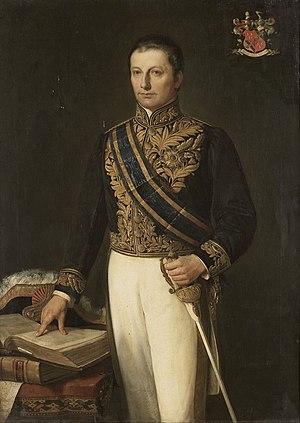
Cornelis Theodorus Elout, né à Haarlem le 22 mars 1767 et mort à La Haye le 3 mai 1841, est un homme politique néerlandais. Il est le père de Cornelis Pieter Jacob Elout.